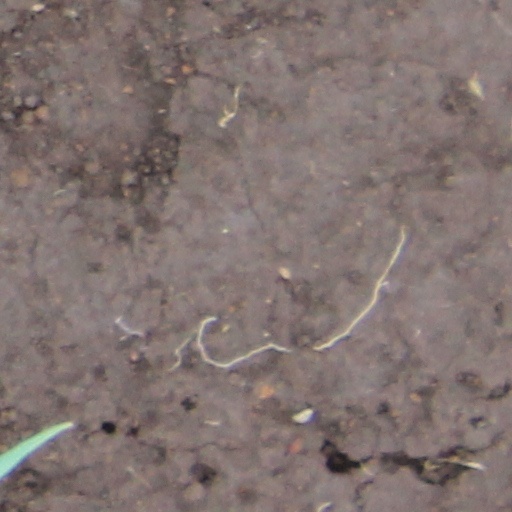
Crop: wheat